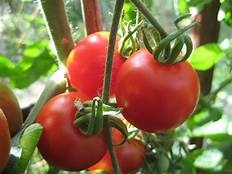
Label: tomato